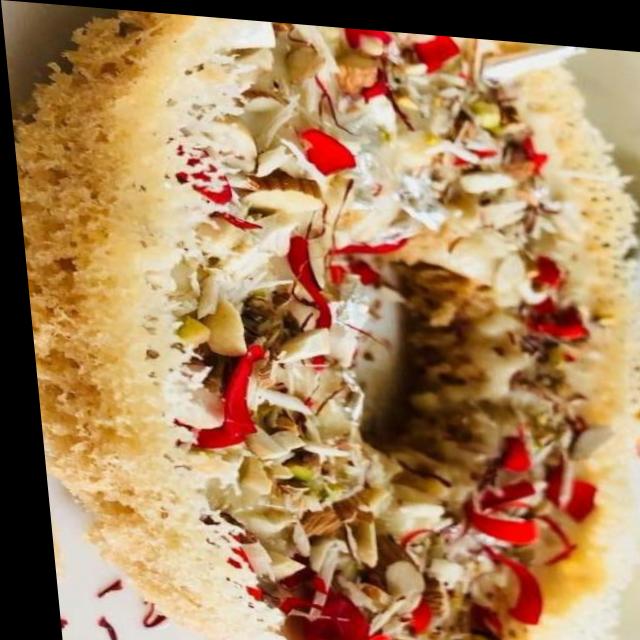
Dish: ghevar